Kerameikos steles

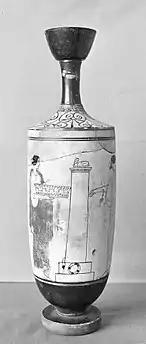
Lekythos depicting a woman visiting a stele grave and carrying an offering for the gods. Note the wreath decoration.

Athenians used Kerameikos for centuries to bury their dead. Over time different styles were introduced so there is a great variety of graves that came from Kerameikos. Notable styles found in Kerameikos include the naiskos stele, lekythos graves, and kore. Some grave-markers in Kerameikos were set with high bases for sculptures that could be seen from afar, such as the burial monument of Dionysios of Kollitos or the recumbent bull in the British Museum.